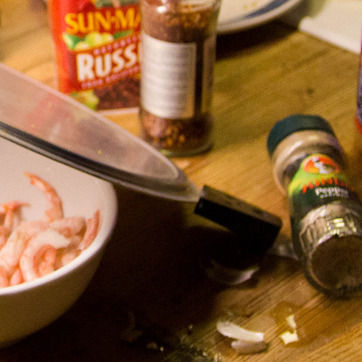
Material: metal